Keisei Ōkubo Station

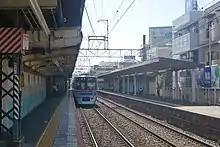
Platforms and train

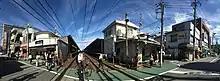
Panorama of both train entrances and tracks

The station consists of two opposed side platforms connected by a level crossing.